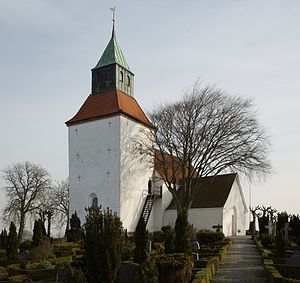
Tiset Kirke
Tiset Kirke
Tiset Kirke
Tiset Kirke ligger i Tiset Sogn i Ning Herred, cirka 13 km syd for centrum af Aarhus.